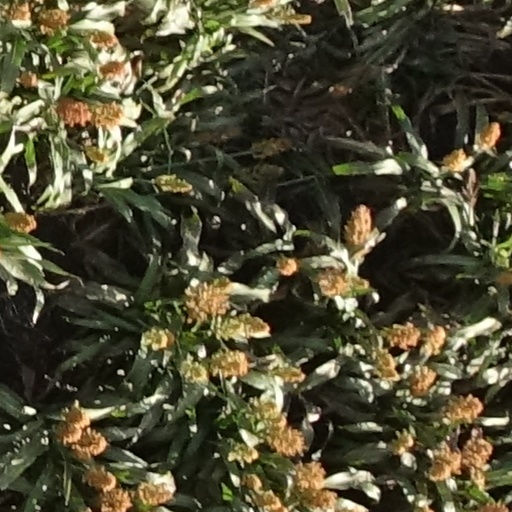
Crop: sorghum